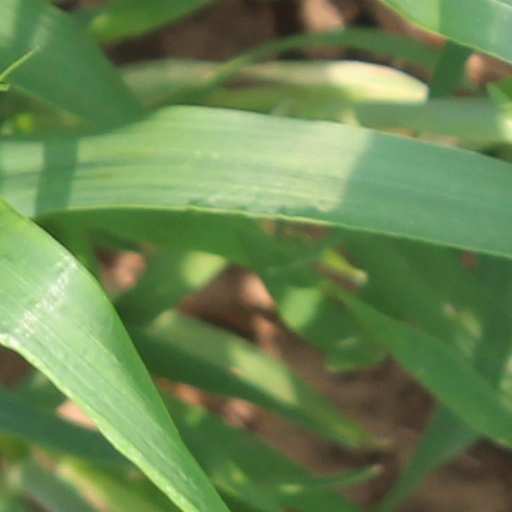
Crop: wheat